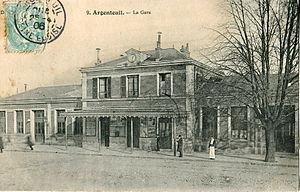
Carte postale ancienne, avec une mention d'éditeur masquée par le timbre, n°9
La gare d'Argenteuil est une gare ferroviaire française de la ligne de Paris-Saint-Lazare à Mantes-Station par Conflans-Sainte-Honorine et de la ligne de Paris-Saint-Lazare à Ermont - Eaubonne, située sur le territoire de la commune d'Argenteuil dans le département du Val-d'Oise en région Île-de-France.
Argenteuil est une commune française située dans le département du Val-d'Oise, en région Île-de-France.